Thank God for Mental Illness

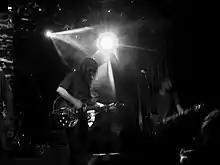
Anton Newcombe's A Records re-released the album in 2007.

A crazed-looking photograph of the band's tambourine player Joel Gion appears on the album cover, perhaps reflecting the album title "Thank God for Mental Illness", which was chosen by Newcombe; when asked by "The Guardian" if he was debunking people's perception of the mentally ill cult rocker with the album title, Newcombe responded "No, it was about me. Because people – my mom, whoever – always said, 'You're insane.' So it was a jab at that whole thing. I was like, 'I'm insane? OK, well thank God for mental illness.' It was a personal statement." A reviewer for "Sentimentalist Mag" said that, alongside "Take it from the Man!", the album title was his favorite because it's a "simple, direct [statement] that immediately [reveals] the provocateur mind of main man/songwriter Anton Newcombe."